Julie Ezold

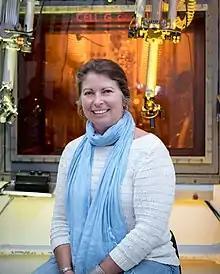
Ezold at Oak Ridge National Laboratory in 2018

Julie Ezold (née Graudons) is a nuclear engineer at the Oak Ridge National Laboratory. She is campaign manager for the 252-Californium Campaign and was involved with the discovery of tennessine.